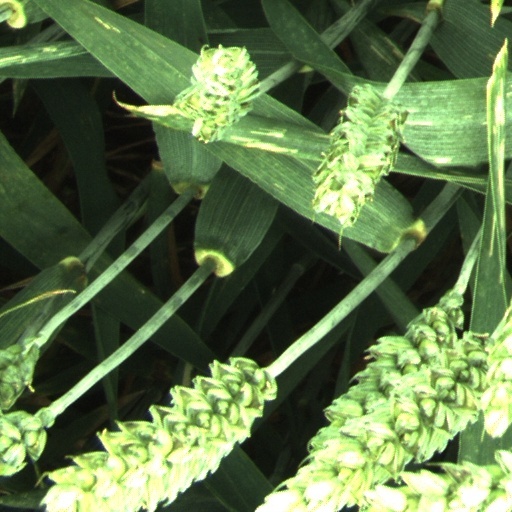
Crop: wheat